Adam Grzymała-Siedlecki

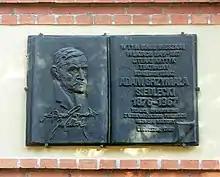
Commemorative Plaque at Grzymały-Siedlecki's last place in Bydgoszcz

""Niepospolici ludzie w dniu swoim powszednim"" ("Uncommon people in their weekday") (1961), ""Na orbicie Melpomeny"" ("In orbit around Melpomene") (1966), ""Tadeusz Pawlikowski i jego krakowscy aktorzy"" ("Tadeusz Pawlikowski and his Krakow actors") published posthumously (1971).